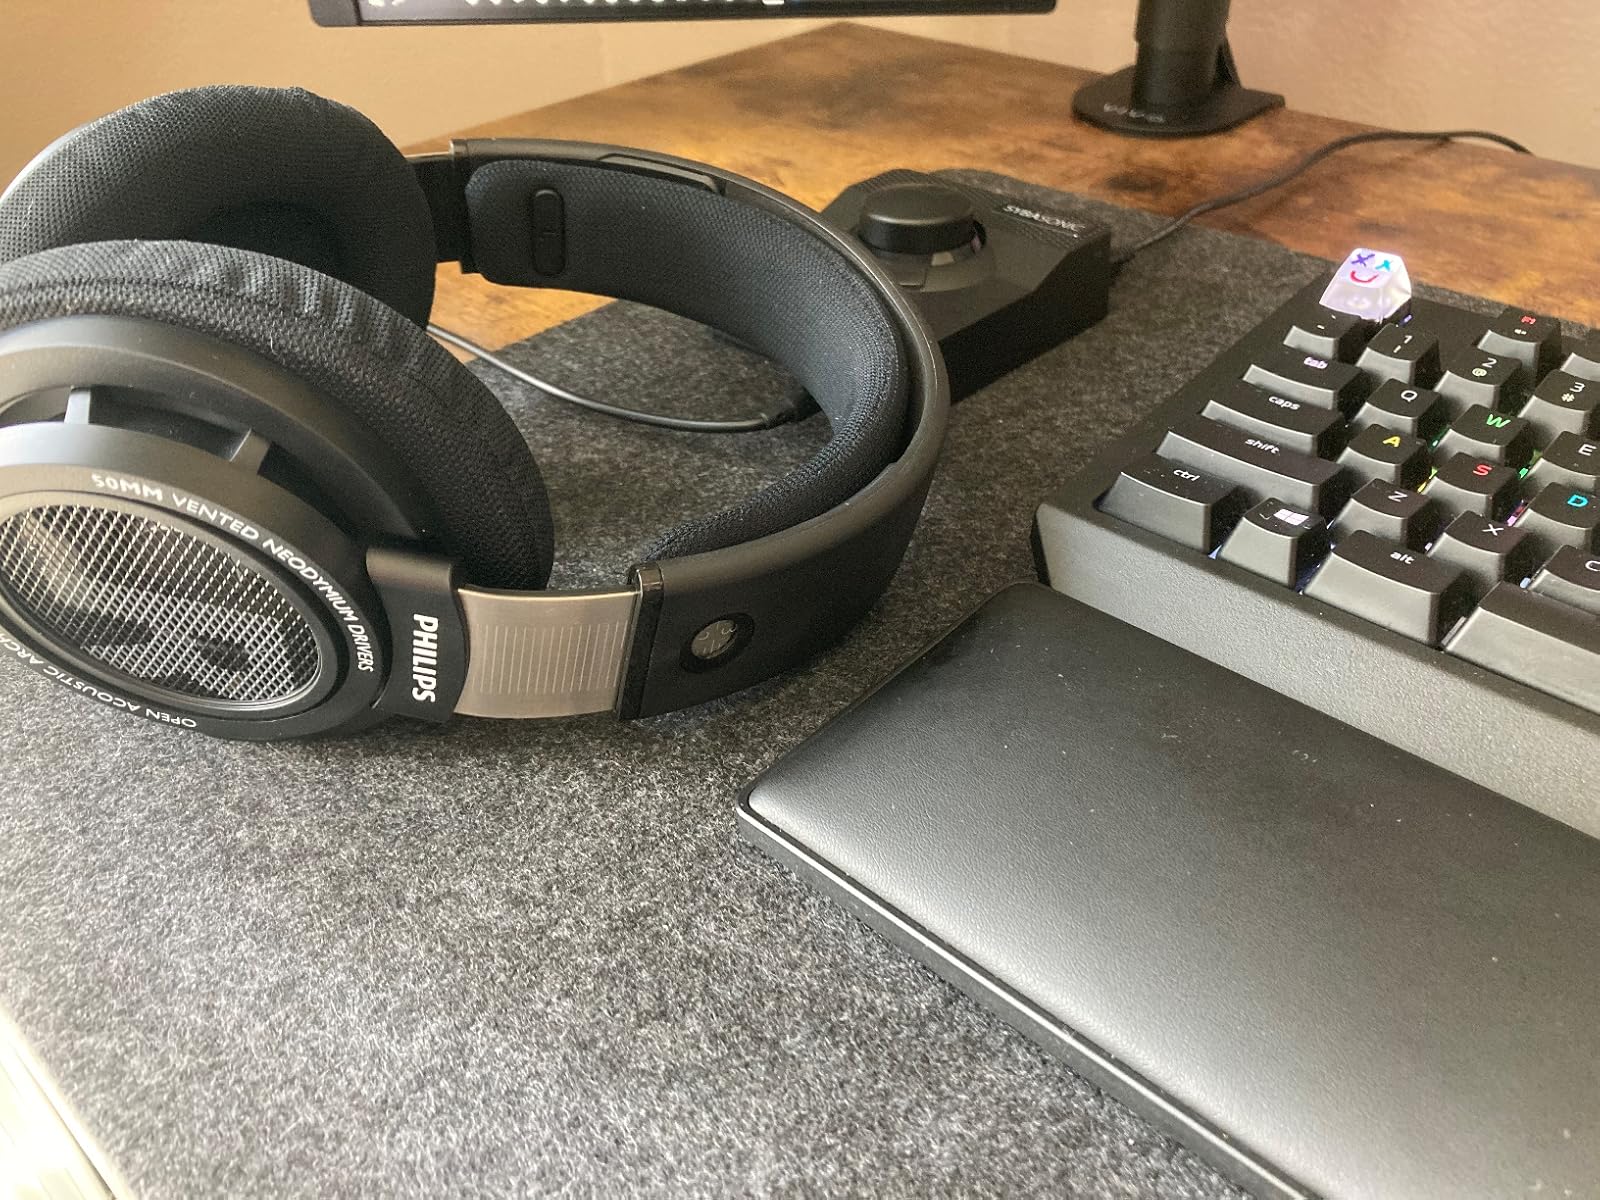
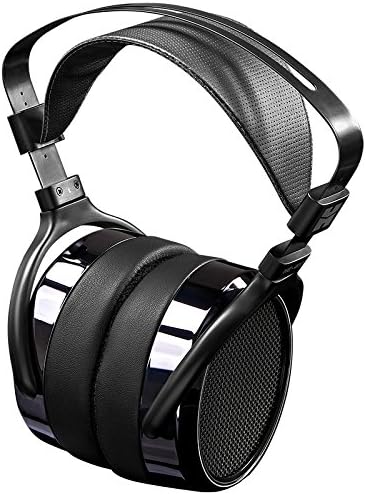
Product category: headphones
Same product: no